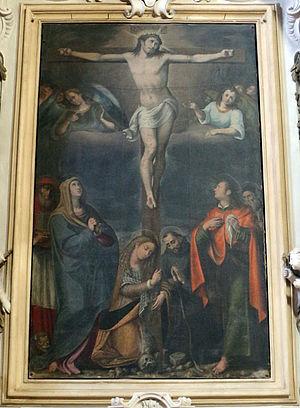
Felice Damiani dit Felice da Gubbio est un peintre italien maniérisme, originaire de Gubbio, qui fut actif de 1584 à 1606 dans les Marches.